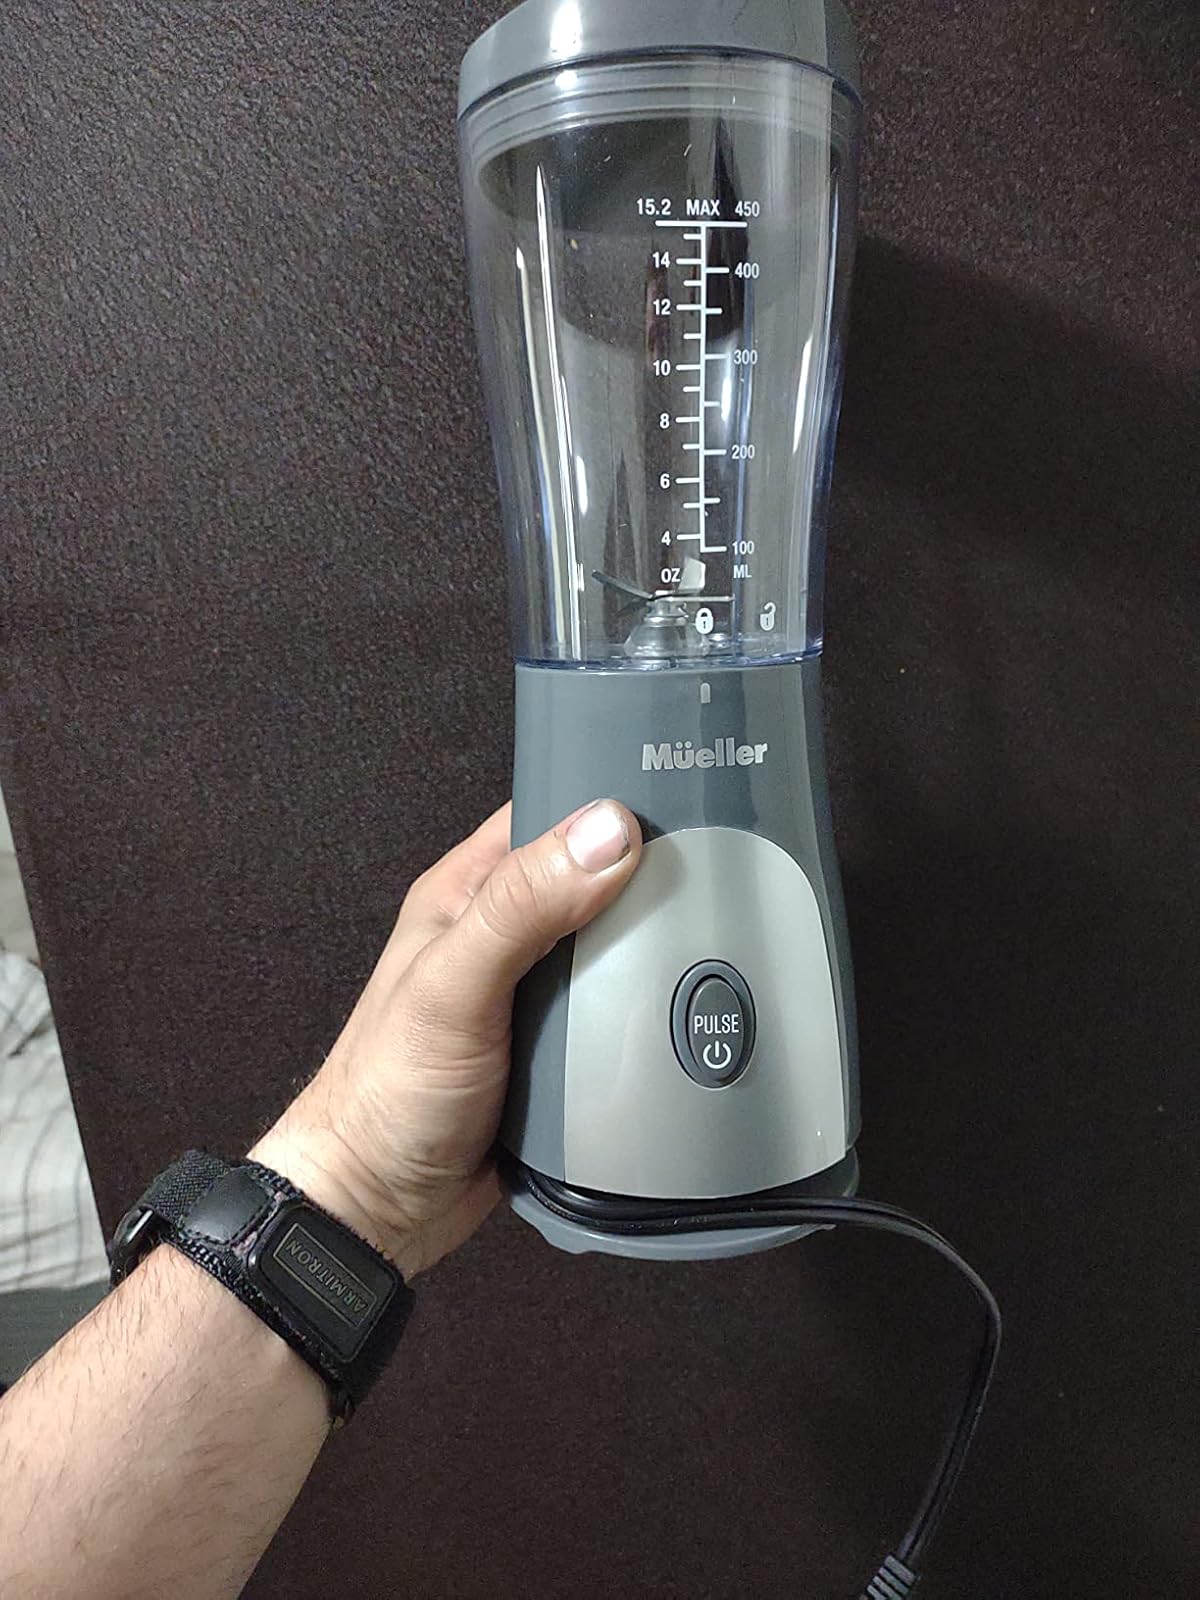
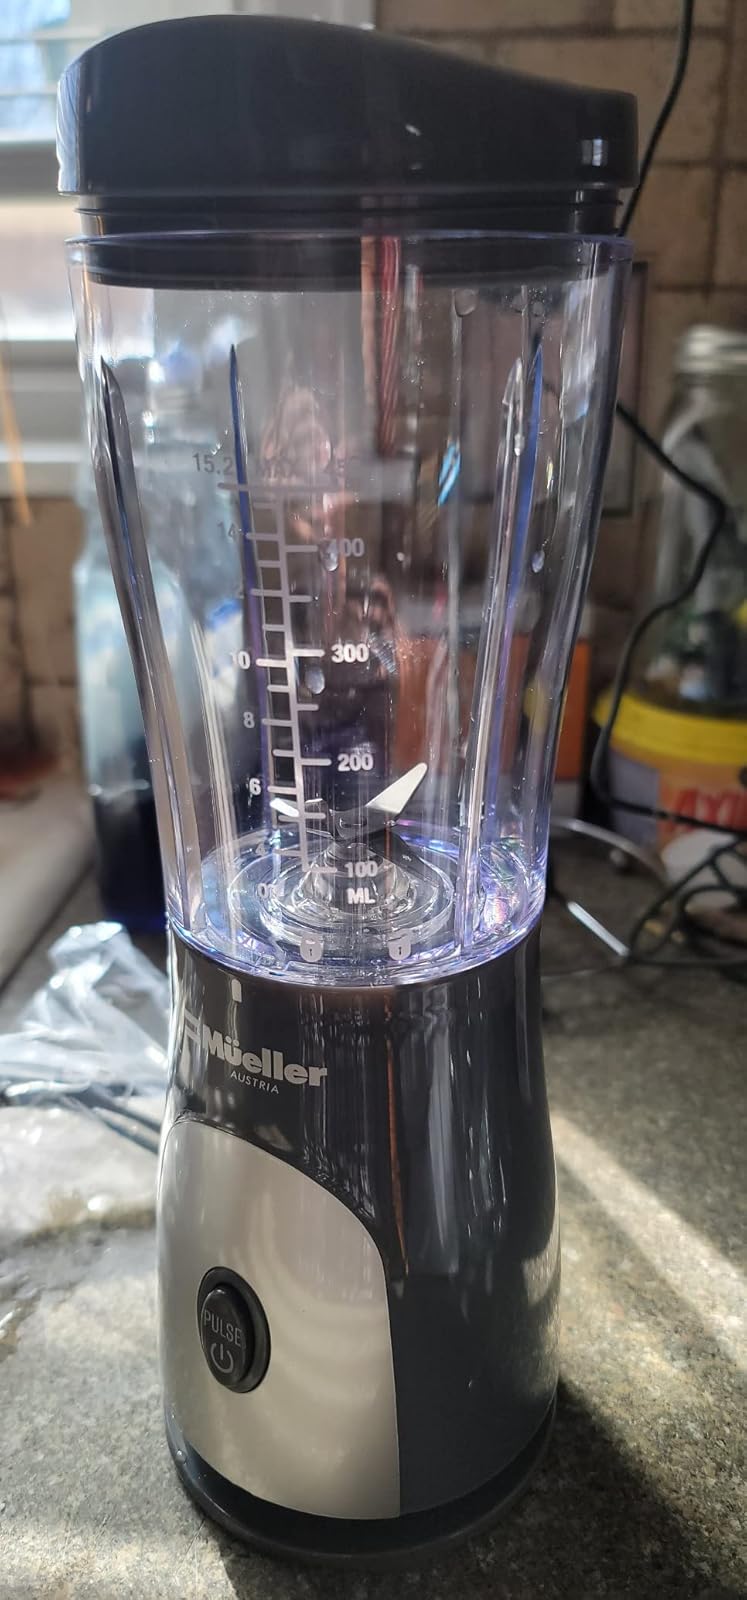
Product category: items_blender
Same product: yes